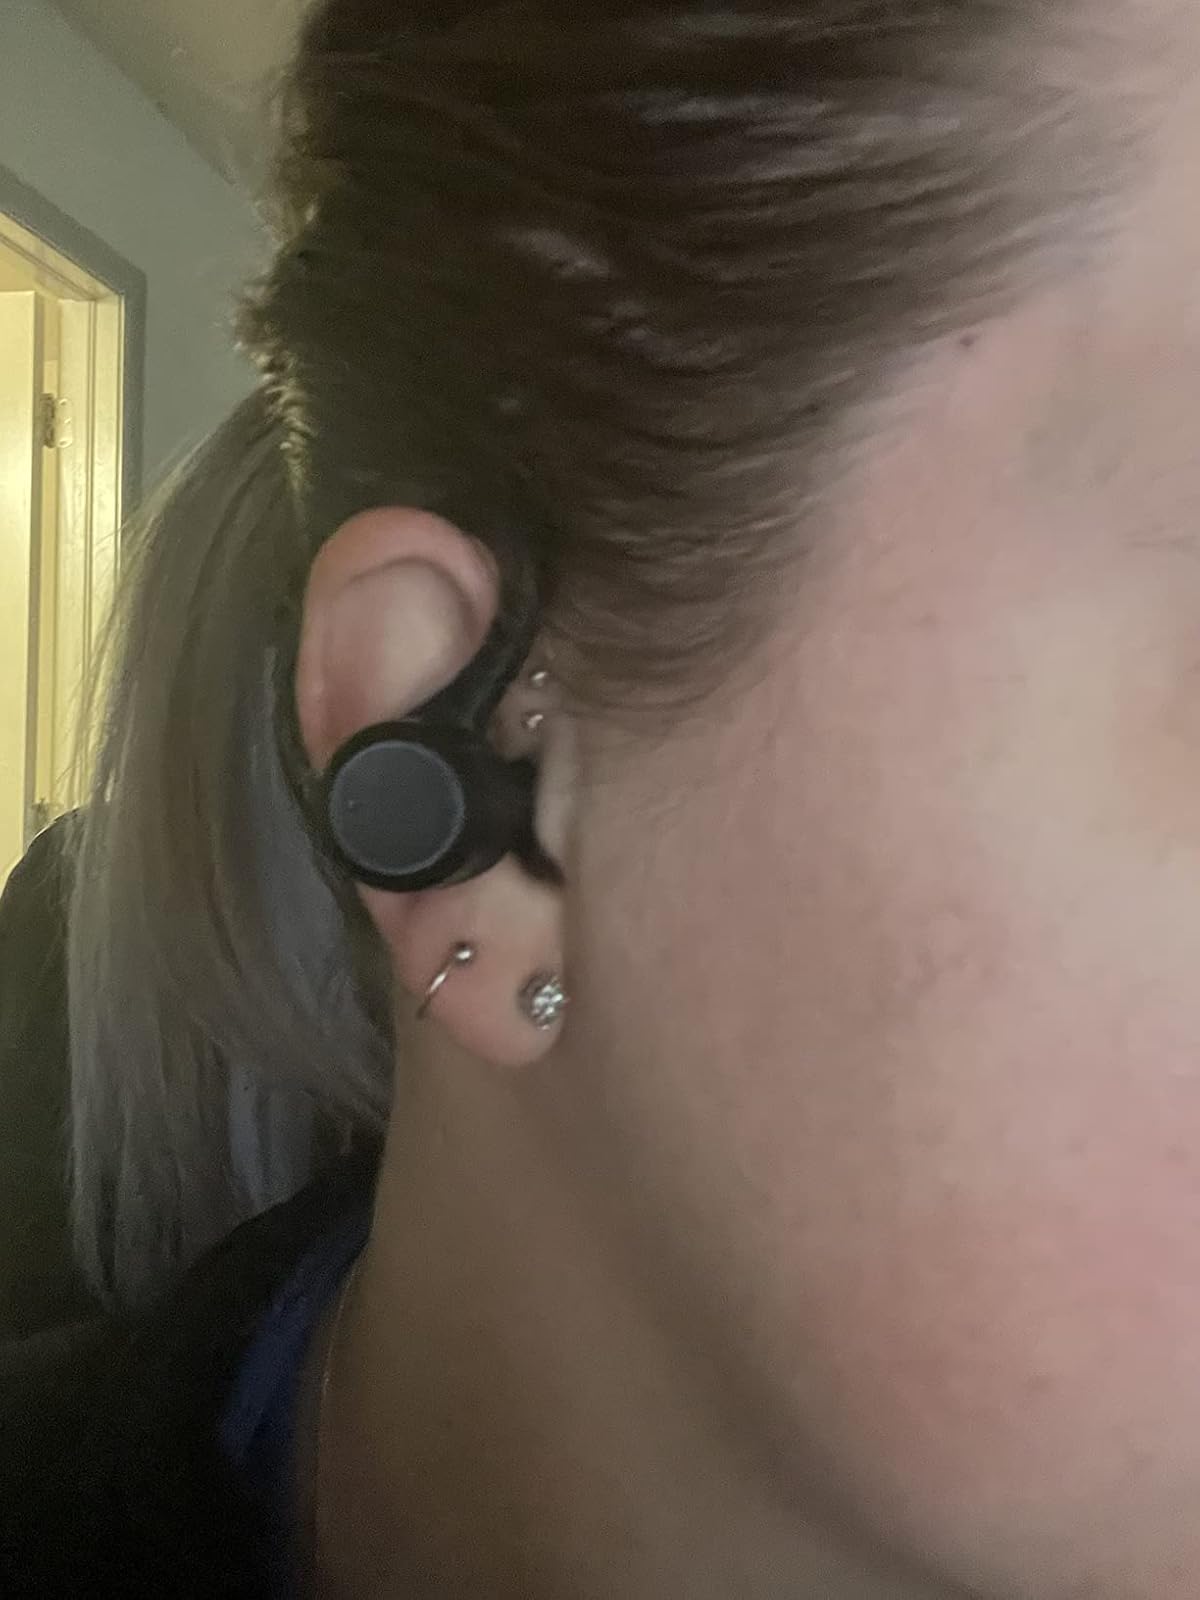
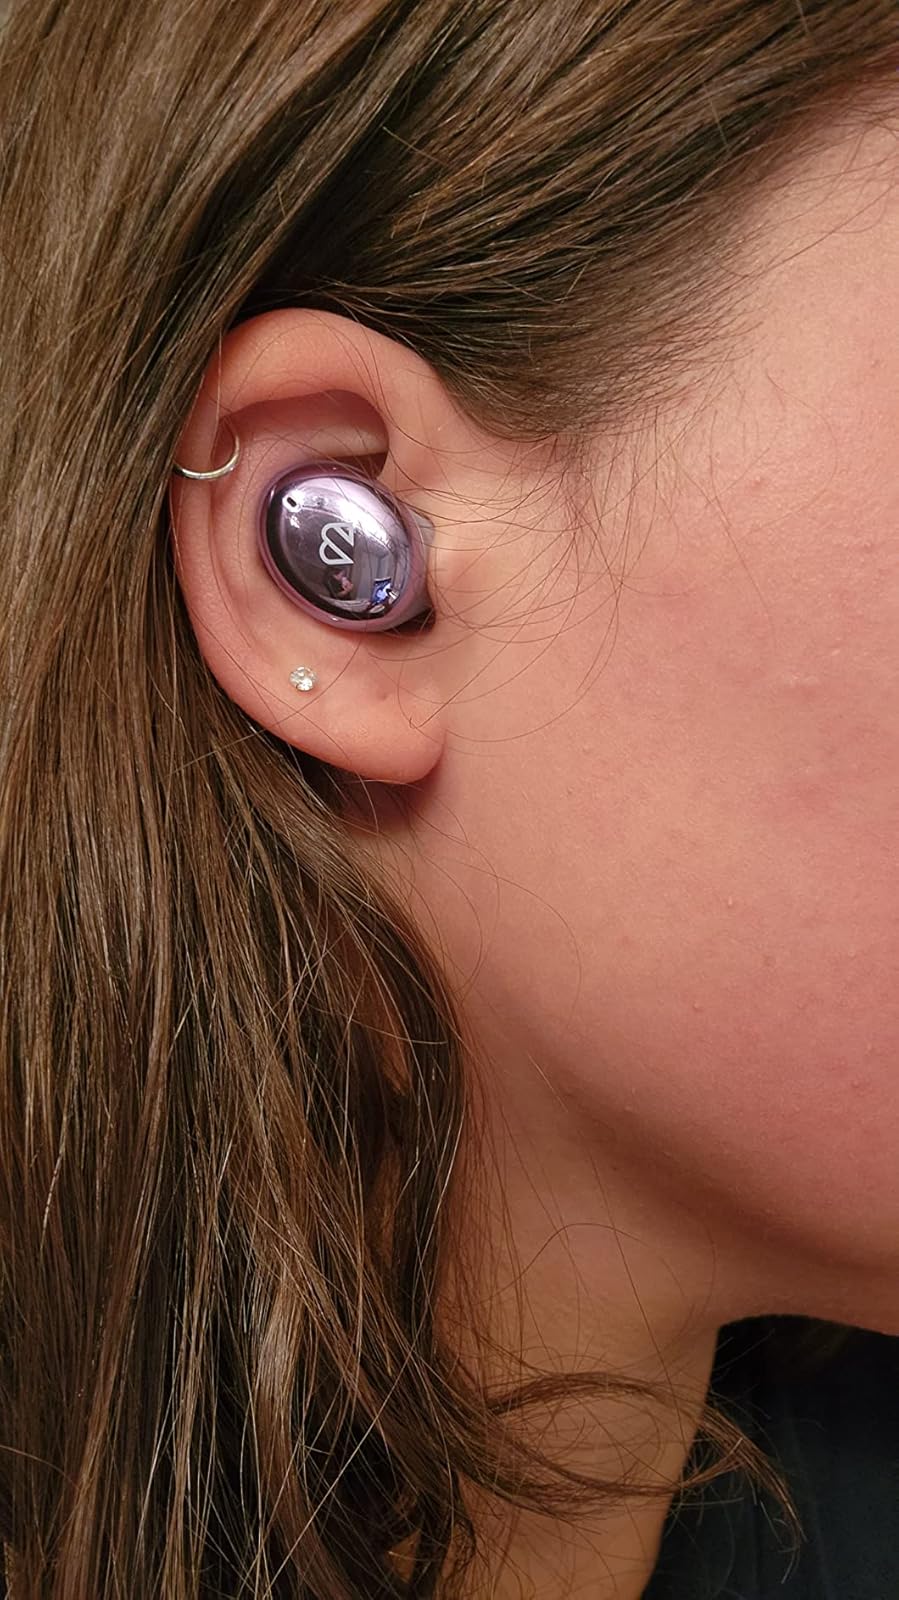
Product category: earbuds
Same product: no